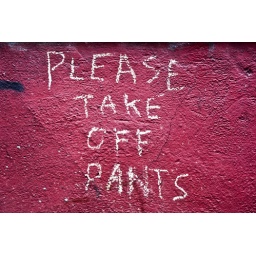
Just a painted wall underneath someone's window on an alley somewhere in DUMBO.